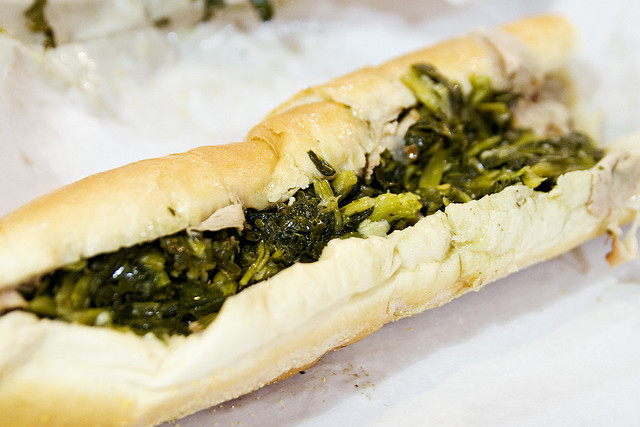
user: Given an image and a question. Answer the question in a short answer. Question: What kind of sandwich is this? Short Answer:
assistant: hoagie